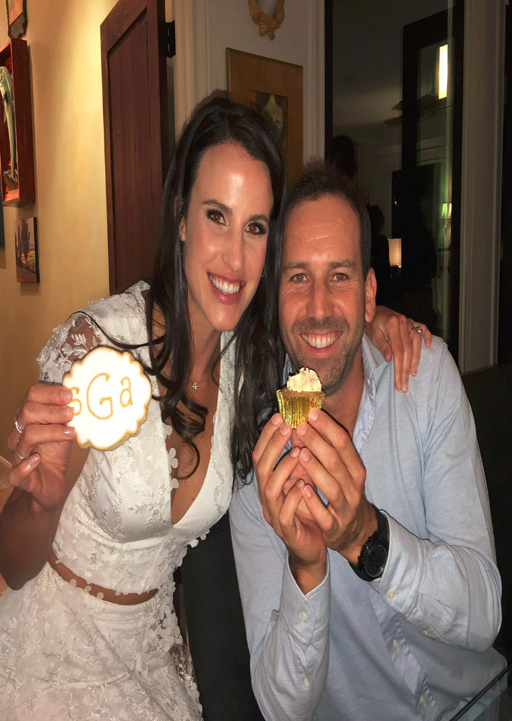
person and the fiancee at their engagement party .